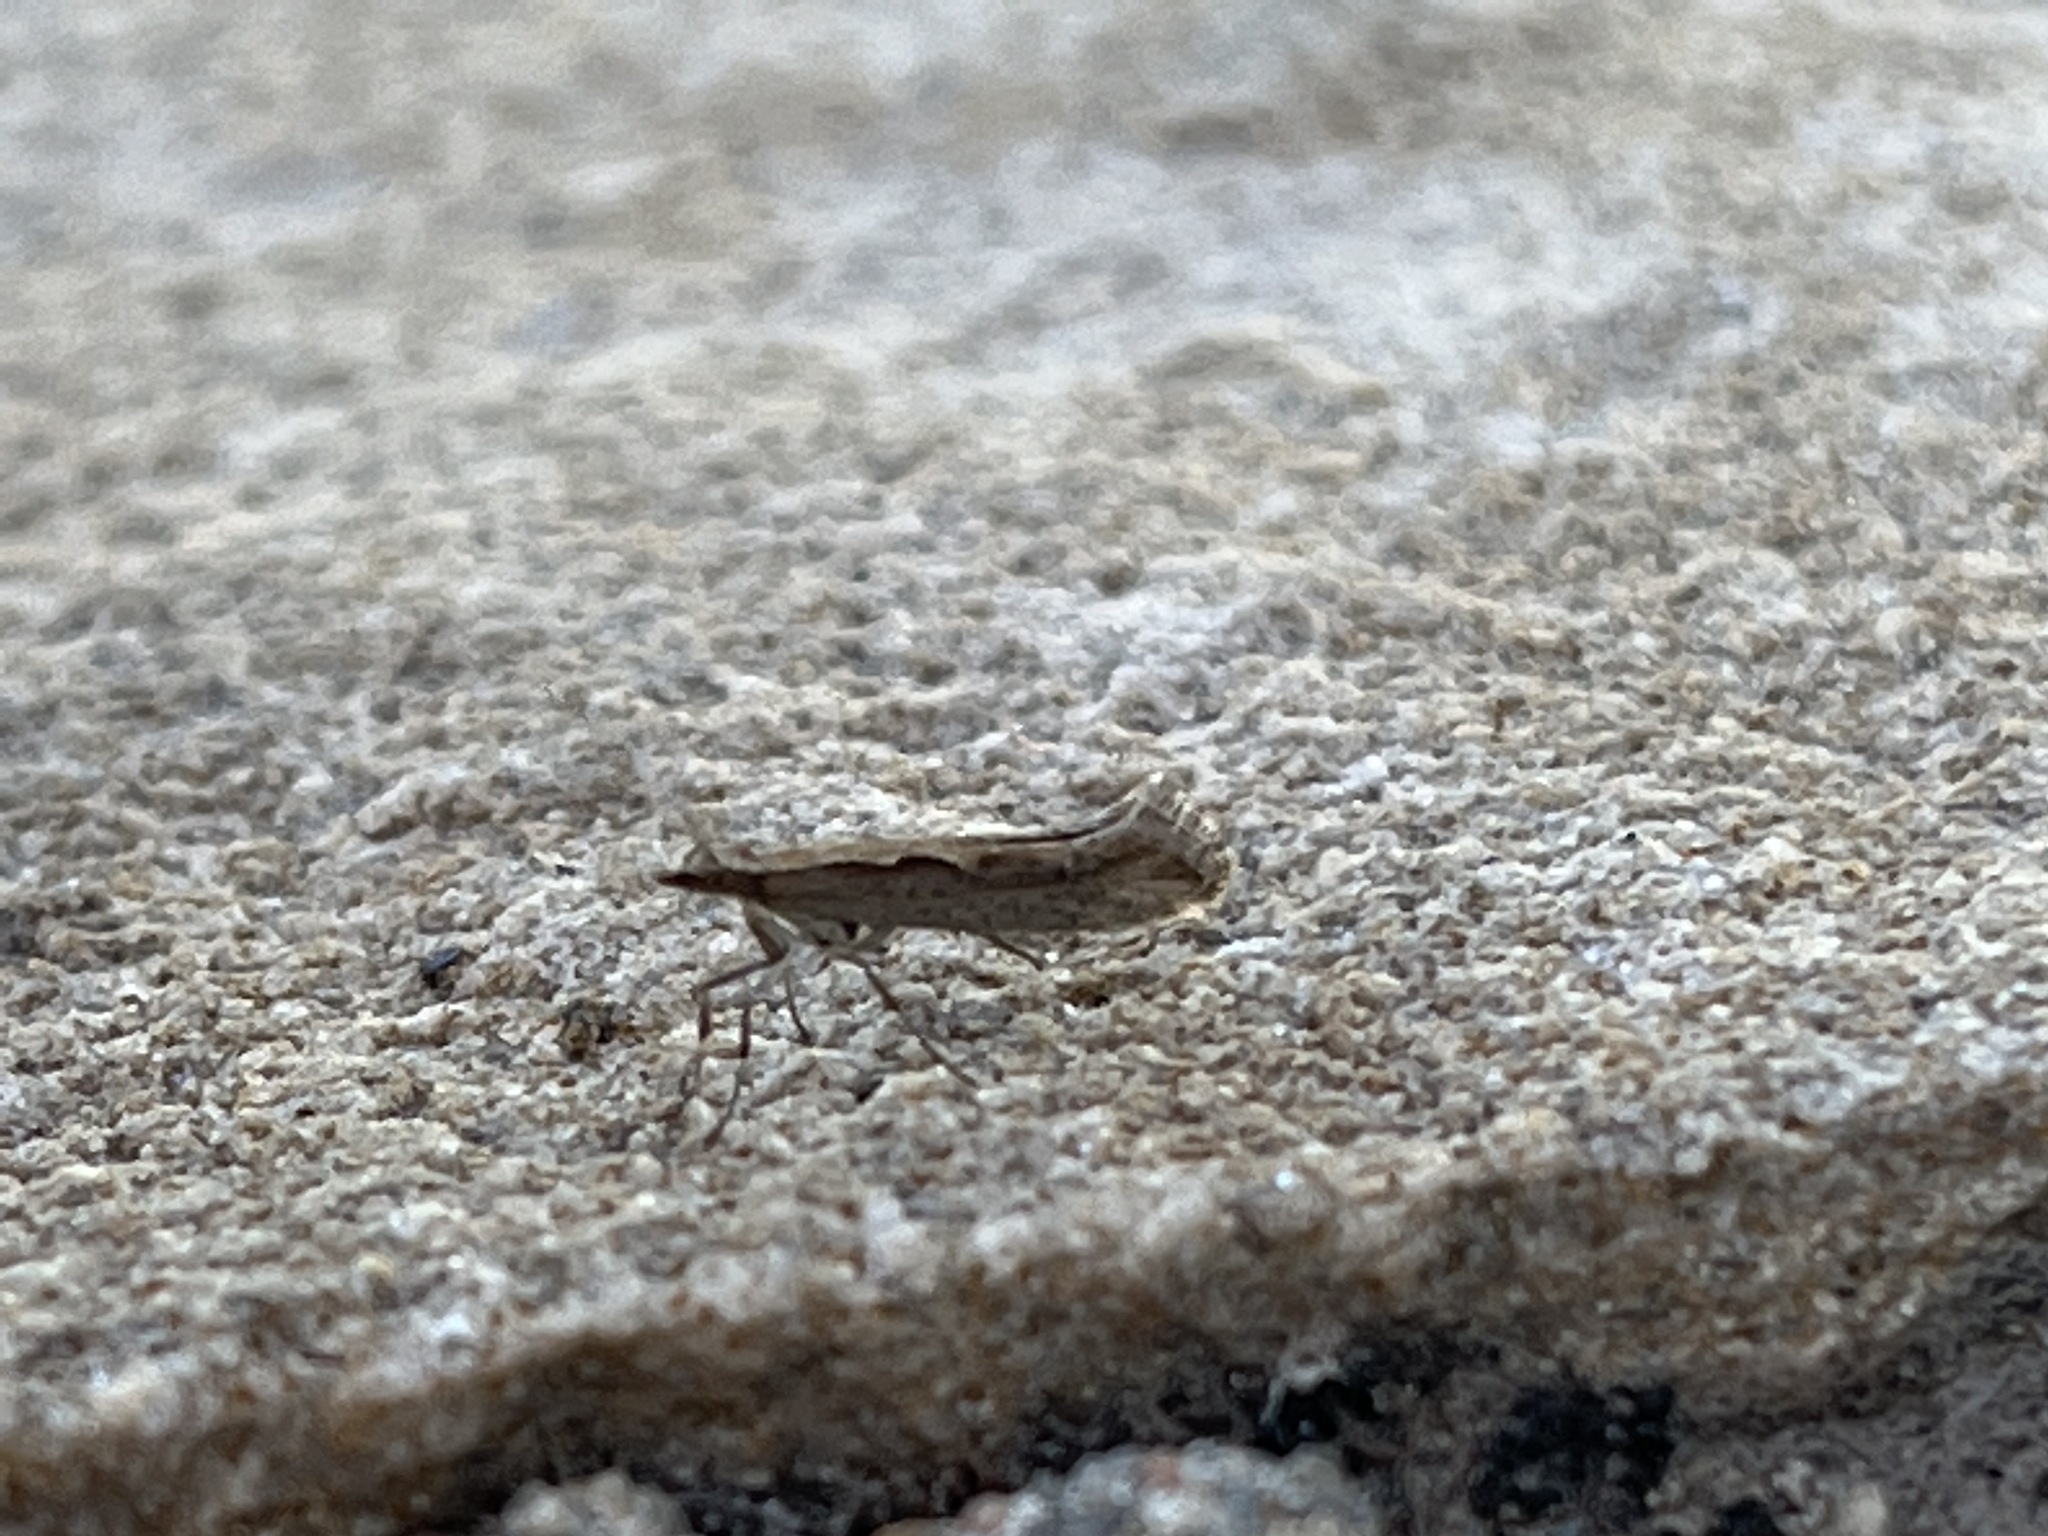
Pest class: diamondback_moth